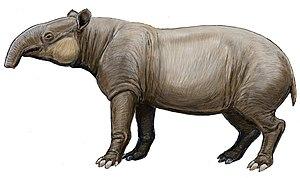
Le Tapir géant est une espèce éteinte du genre Tapirus.